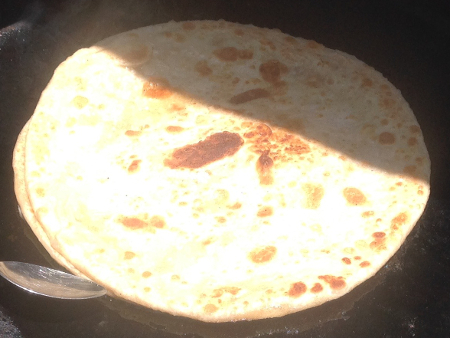
Dish: chapati